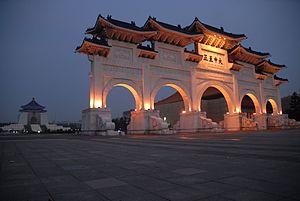
Porte du Chiang Kai-shek Memorial Hall de nuit à Taipei, Taiwan, R.O.C..